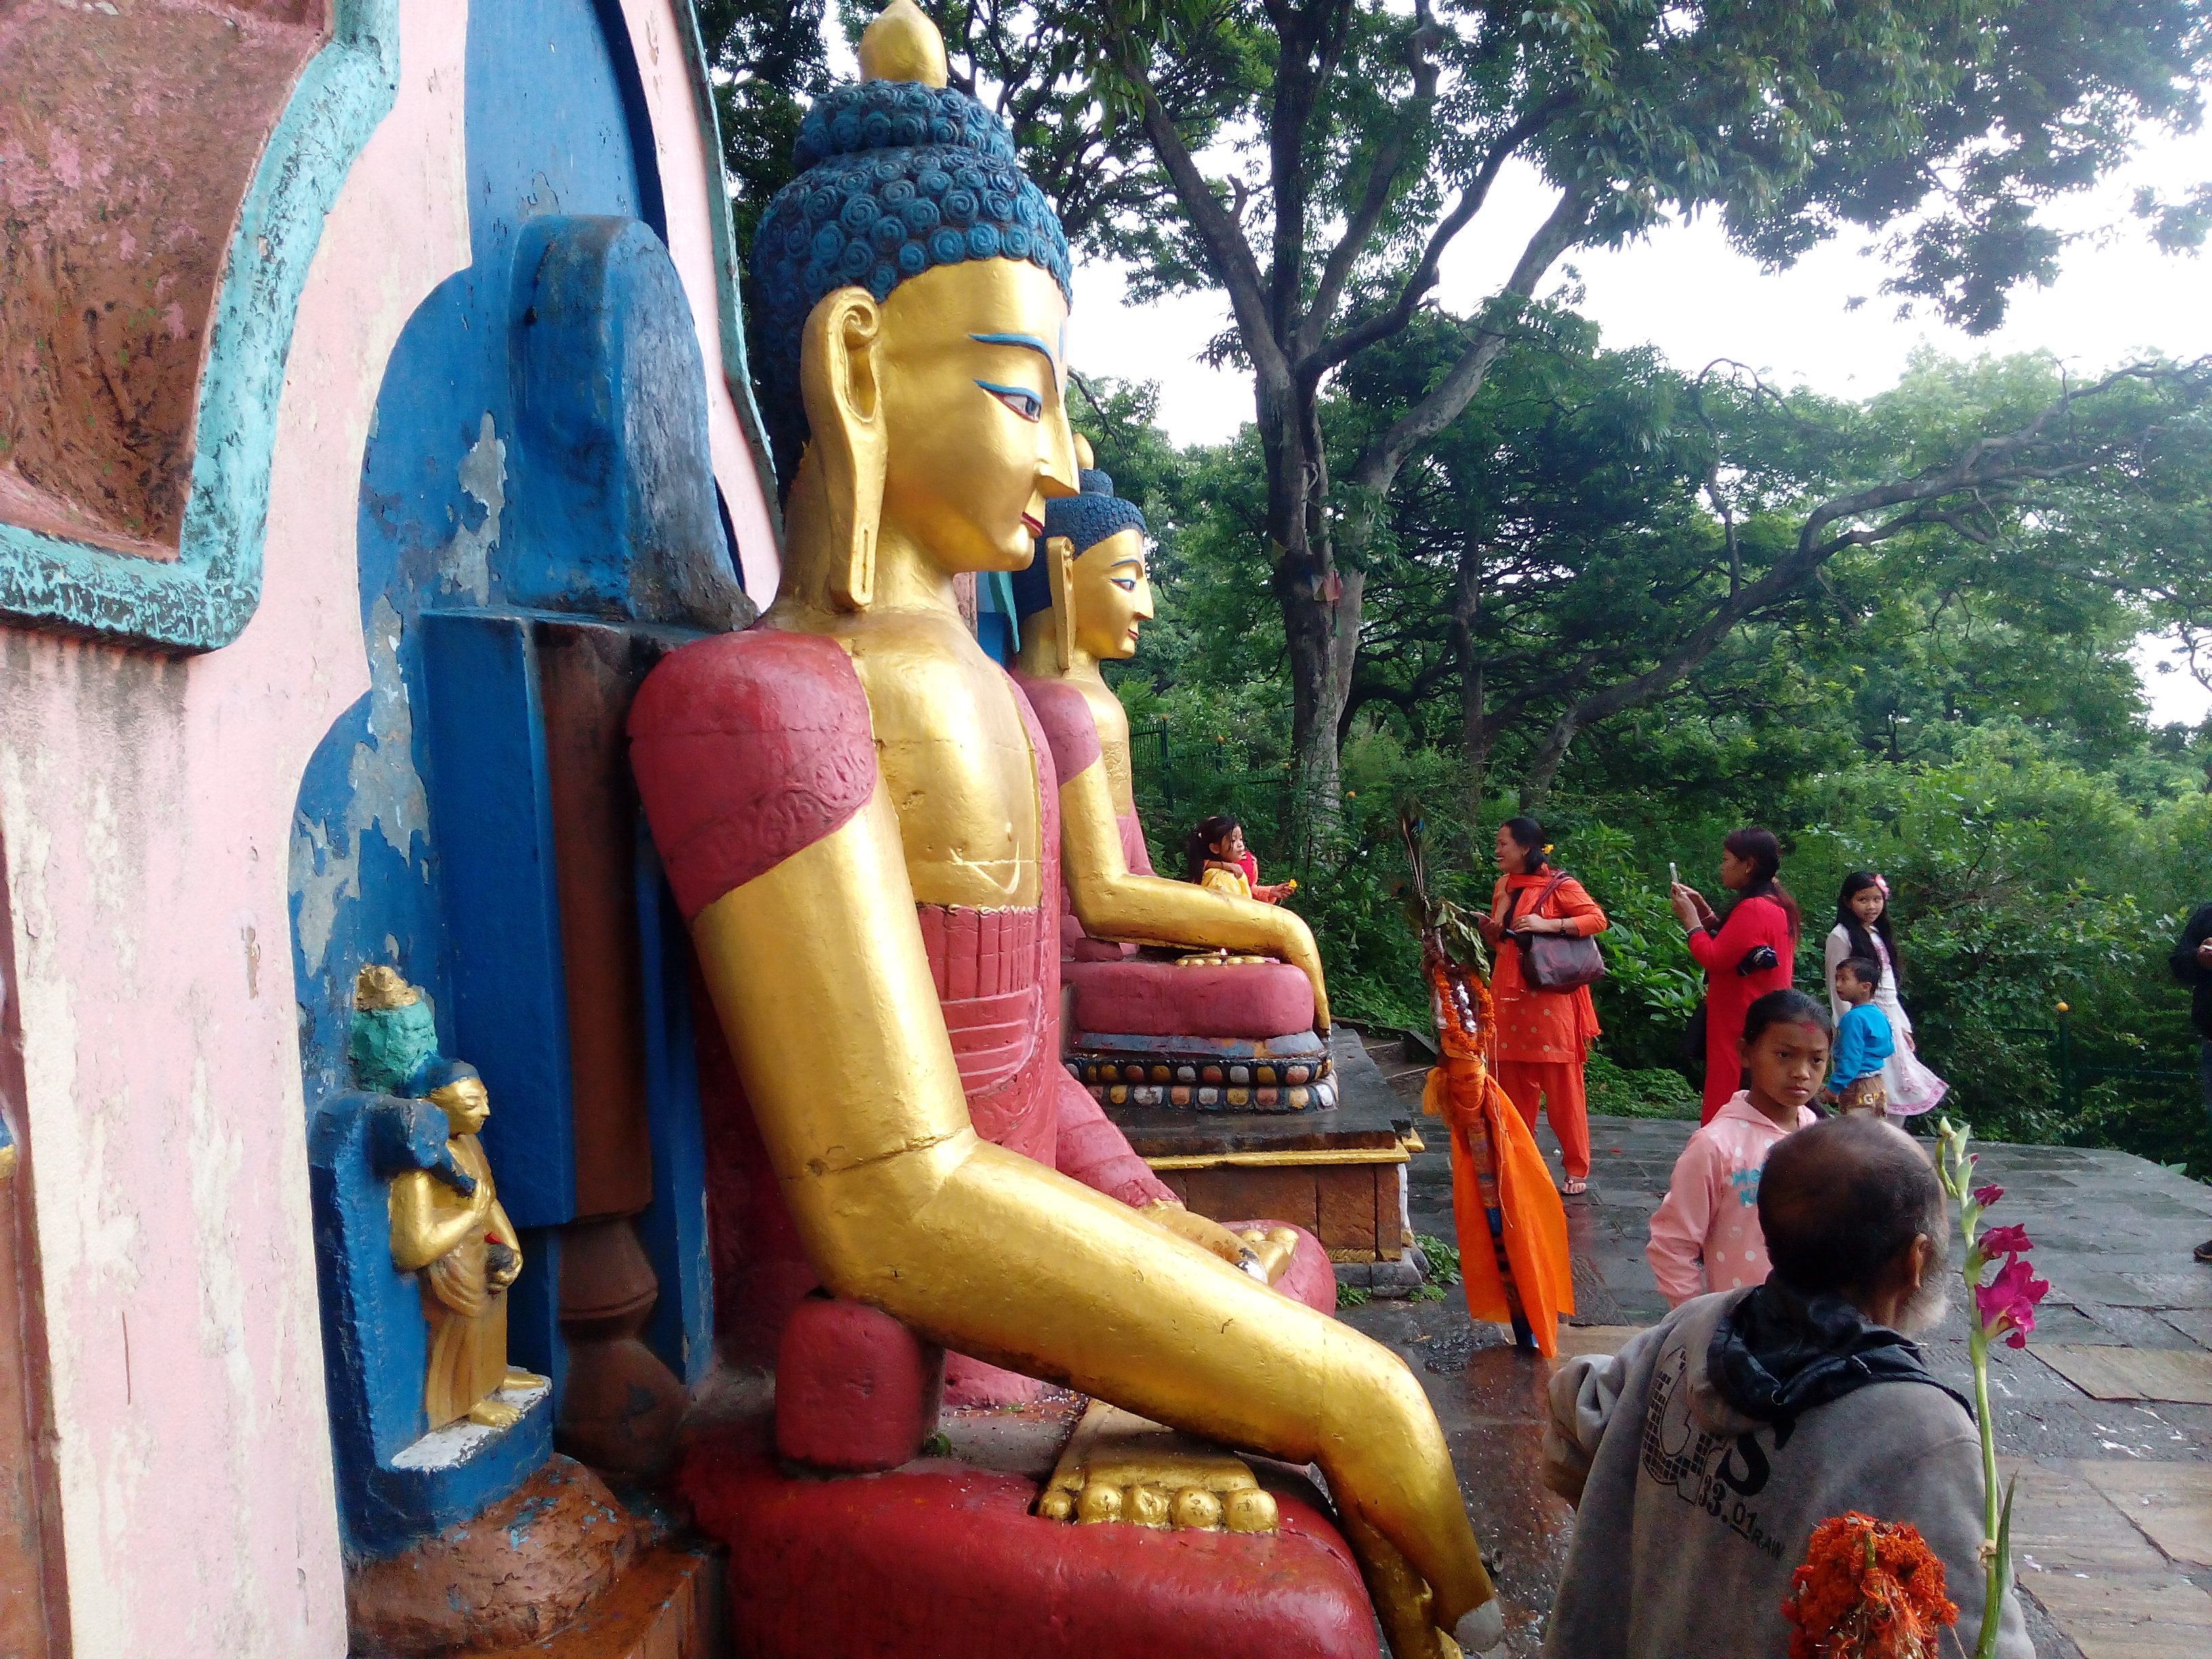
nature, temple, statue, place of worship, leisure, hindu temple, wat, fun, sculpture, vacation, sitting, tourism, art